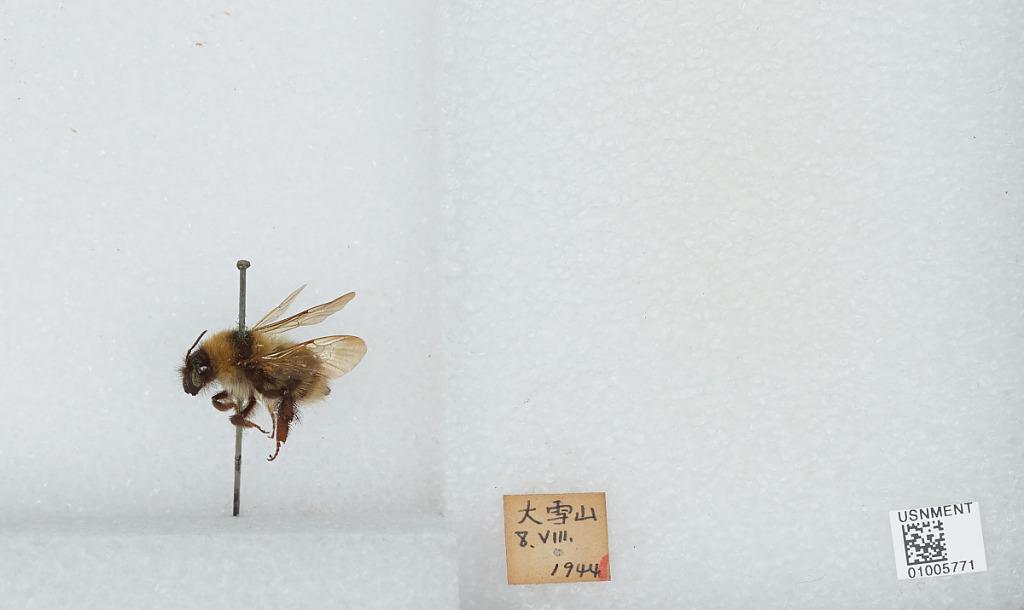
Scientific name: Bombus (Diversobombus) diversus Smith
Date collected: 1944-8-8
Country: Japan
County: Daisetsuzan